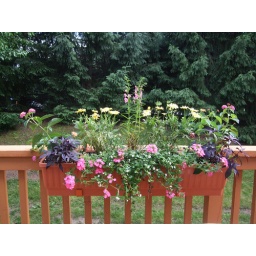
My flower box in backyard